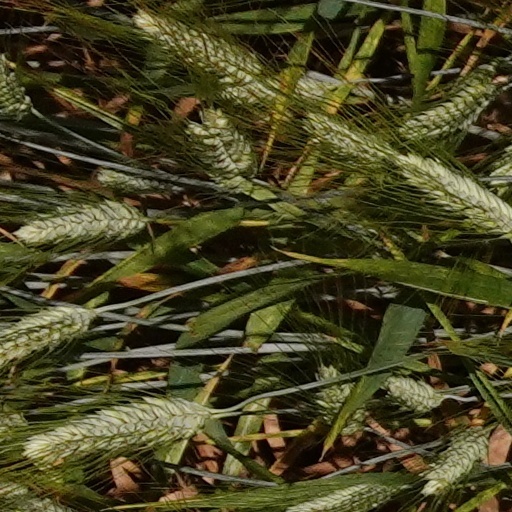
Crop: wheat